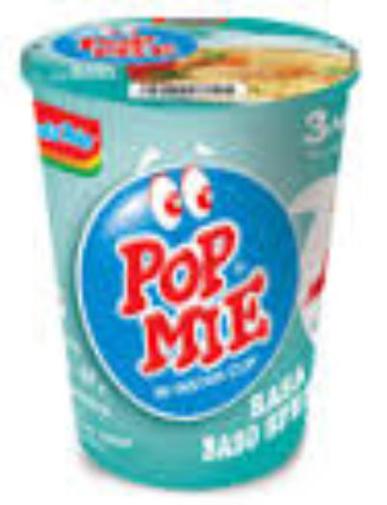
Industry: Food